Cristián Cuevas (politician)

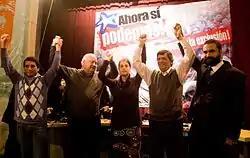
Cuevas (first from left to right) with Chilean Communist Party leaders in 2009.

In the 2009 parliamentary election, the PC proclaimed him in May a candidate for deputy for the 46th district (corresponding to Lota and Arauco Province), but he wasn't elected. In 2013, he ran for the lower chamber again, this time for the 3rd District, but didn't get the position either.